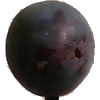
Label: Plum 3